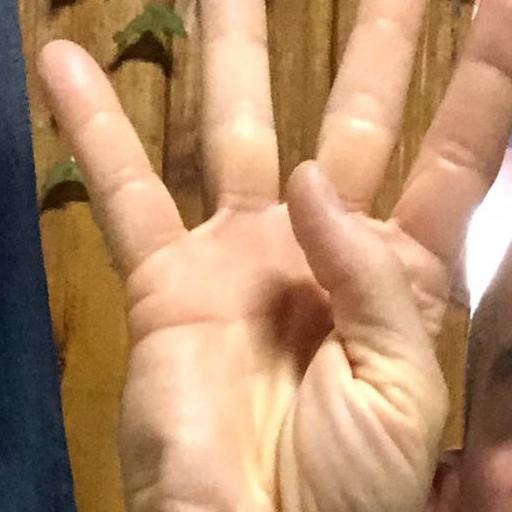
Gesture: four